Liquidambar

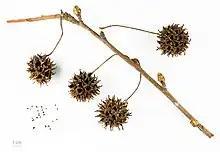
"L. styraciflua" fruits on stem with seeds to the side

At higher latitudes, Liquidambars are among the last of trees to leaf out in the spring, and also among the last of trees to drop its leaves in the fall/autumn, turning multiple colors. Fall/autumn colors are most brilliant where nights are chilly, but some cultivars color well in warm climates.